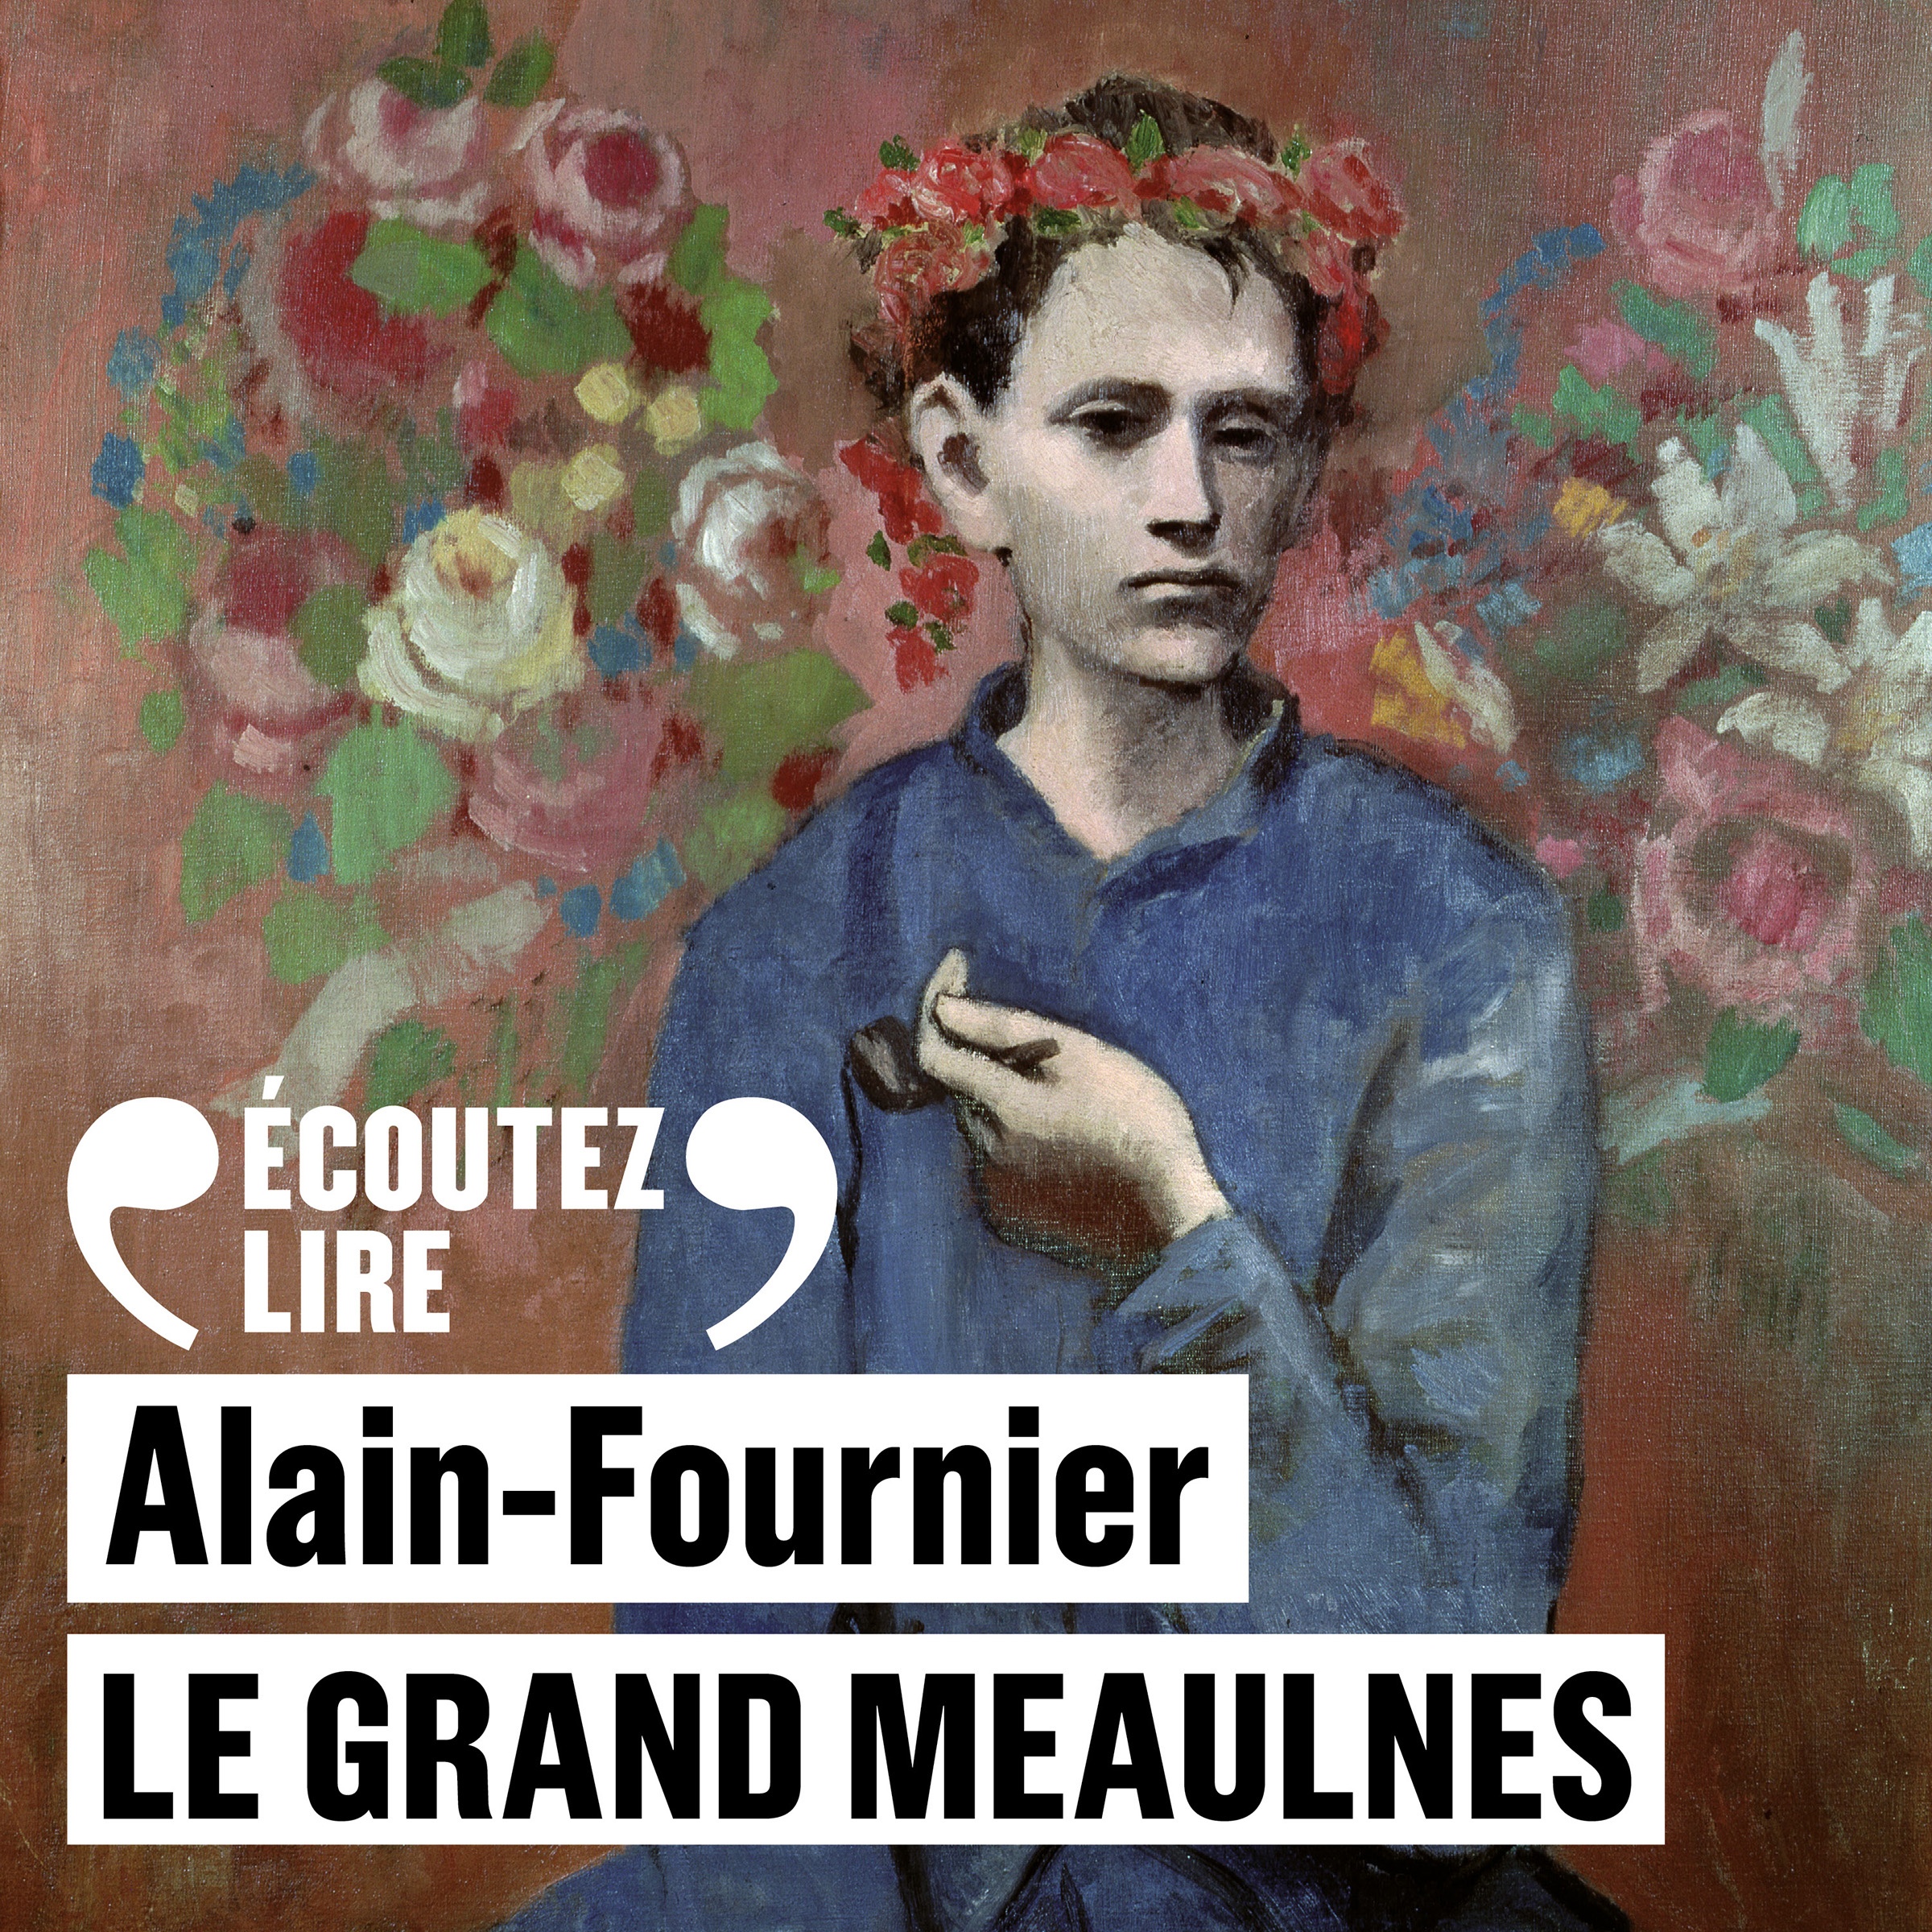
Le Grand Meaulnes
Brand: Gallimard Audio
Il est entré dans sa vie comme s'il y avait sa place depuis toujours et François, le fils de l'instituteur de Sainte-Agathe, se souvient à peine du temps précédant son arrivée. Ce grand garçon aux cheveux coupés ras comme un paysan du Cher, cet Augustin Meaulnes, suscite naturellement l'admiration et tous, à l'école, l'appellent maintenant le grand Meaulnes. Un jour d'hiver, peu avant Noël, Meaulnes disparaît... William Mesguich incarne avec force et émotion le personnage-narrateur de François Seurel. Comme une évidence, sa voix juste et claire, teintée d'une grâce passée, nous emmène sur les traces du grand Meaulnes, à la recherche du domaine perdu, entre souvenir, rêve et réalité, aux frontières du merveilleux. Couverture : Pablo Picasso, Jeune homme à la pipe, huile sur toile, Collection particulière © Bridgeman-Giraudon © Succession Picasso
Category: Media > Books > Audiobooks